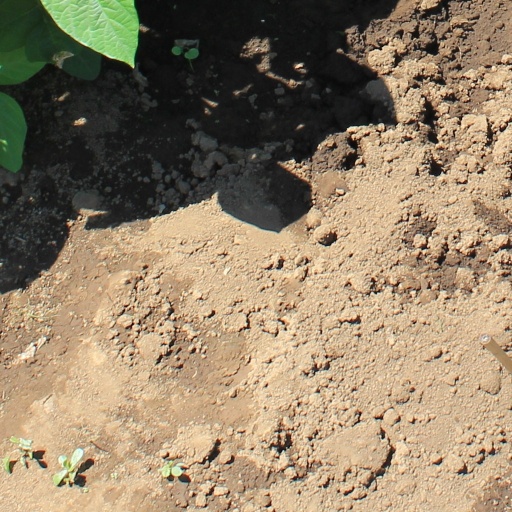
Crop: soybean